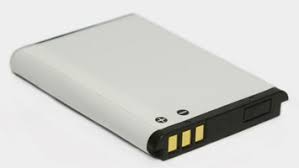
Waste category: battery